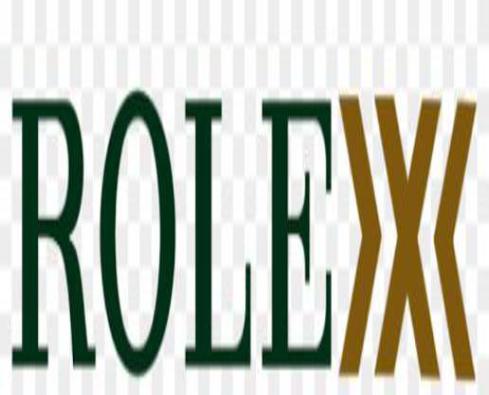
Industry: Clothes